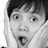
Emotion: surprise